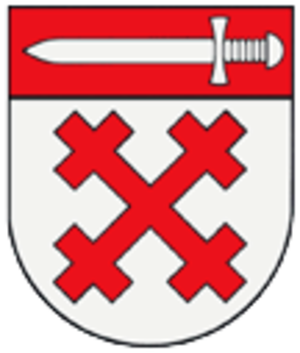
Lielvārde
Lielvārde er beliggende i Ogres distrikt i det centrale Letland og fik byrettigheder i 1992. Første skriftlige omtale af Lielvārde er som Lennewarde i Henrik af Livonias krønike fra det sene 12. århundrede. Før Letlands selvstændighed i 1918 var byen også kendt på sit tyske navn Leenewarden.